2012 World Series

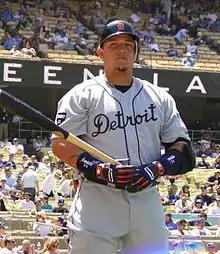
The Tigers' Miguel Cabrera won the Triple Crown.

The Giants finished the regular season atop the National League West with a 94–68 record, eight games ahead of the second place Los Angeles Dodgers and good enough to secure the #3 seed in the NL. They defeated the second-seeded Cincinnati Reds in the National League Division Series, a best-of-five series, in five games. They then defeated the defending 2011 World Series champions, the fifth-seeded St. Louis Cardinals, in a seven-game series to capture the National League pennant. The manner in which the Giants defeated the Reds and then the Cardinals created some historical firsts.